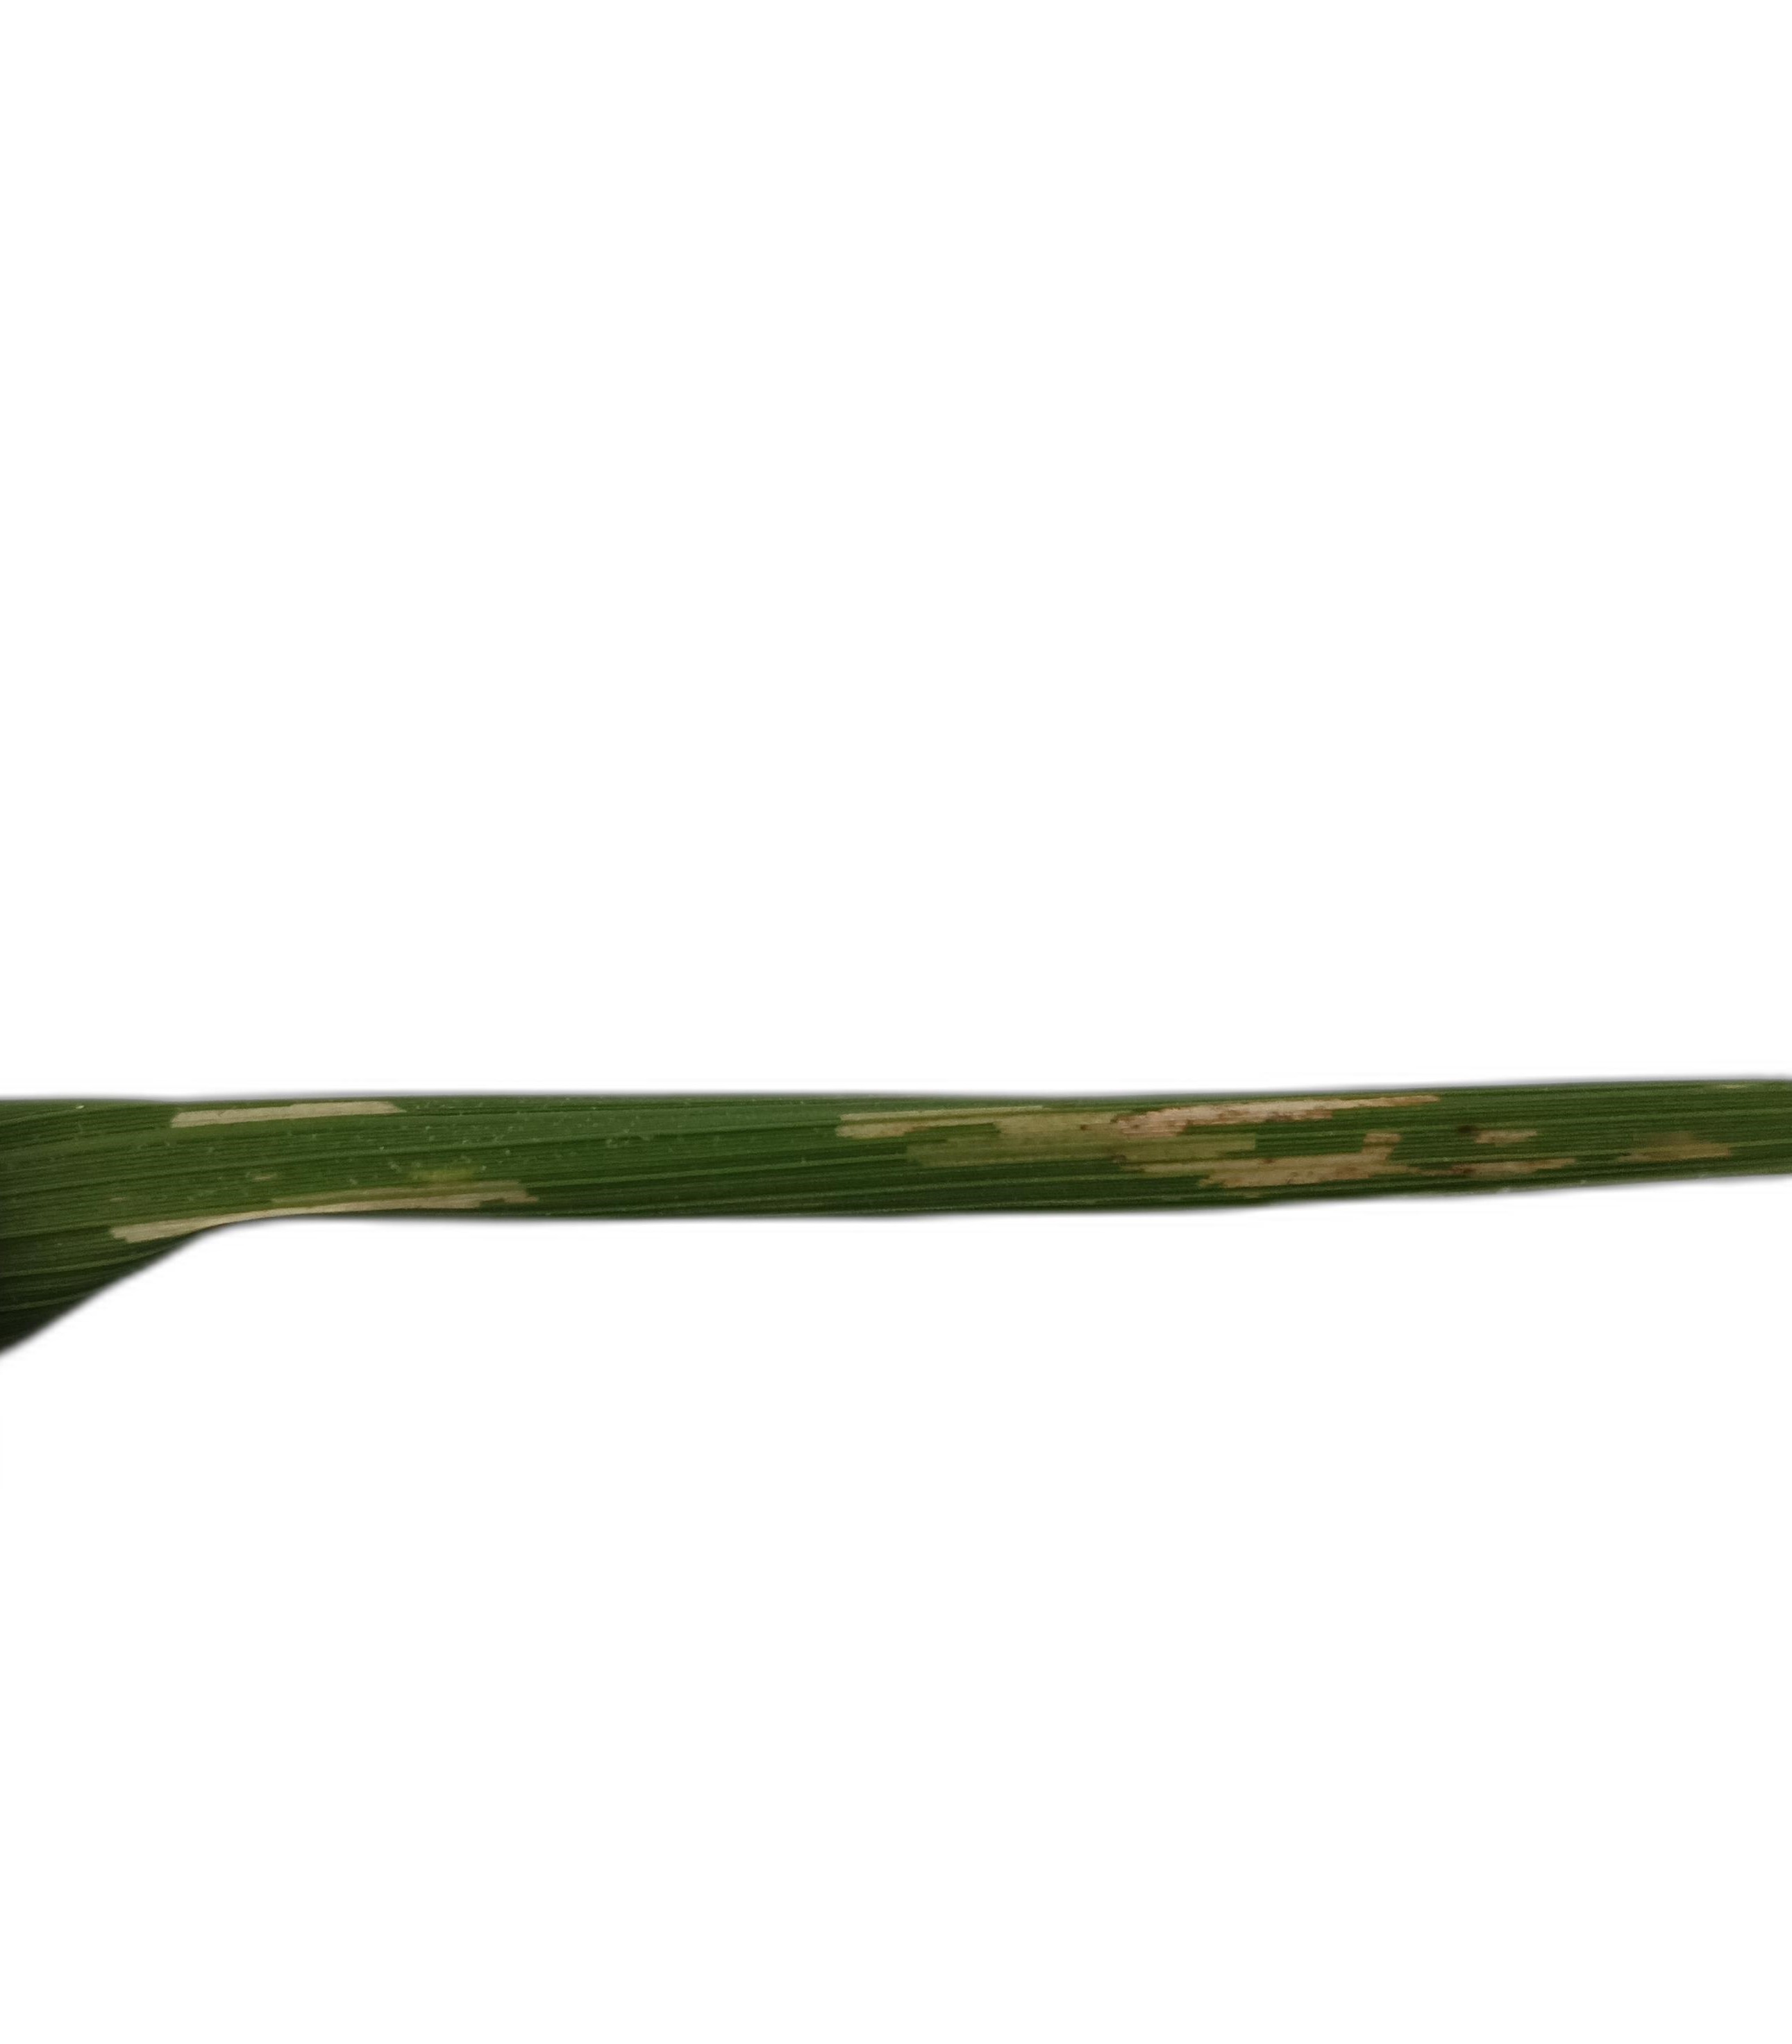
Label: Rice Leaffolder